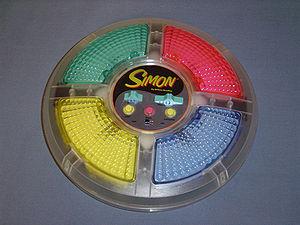
Simon est un jeu de société électronique de forme circulaire comportant quatre grosses touches de couleurs différentes : rouge, vert, bleu et jaune.